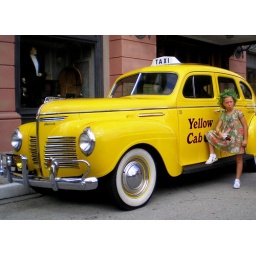
This little flower fairy was posing for a photo taken with this great taxi in Disney......she was eating a turkey leg